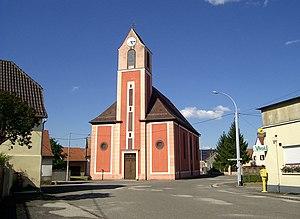
L'église Saint-Gilles à Rumersheim-le-Haut
Rumersheim-le-Haut est une commune française située dans le département du Haut-Rhin, en région Grand Est.